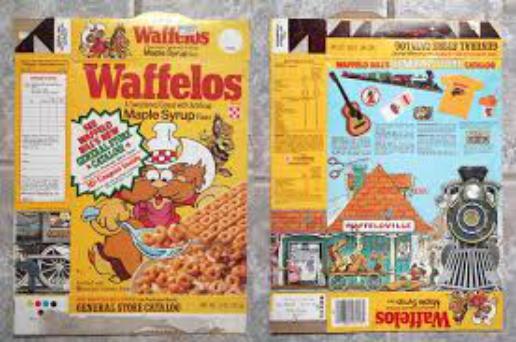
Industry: Food